Yorinaga Matsudaira

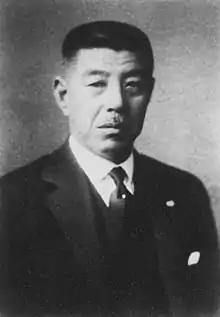

Count was a Japanese political figure of the late Meiji through early Shōwa periods, and served as President of the House of Peers in the Diet of Japan.